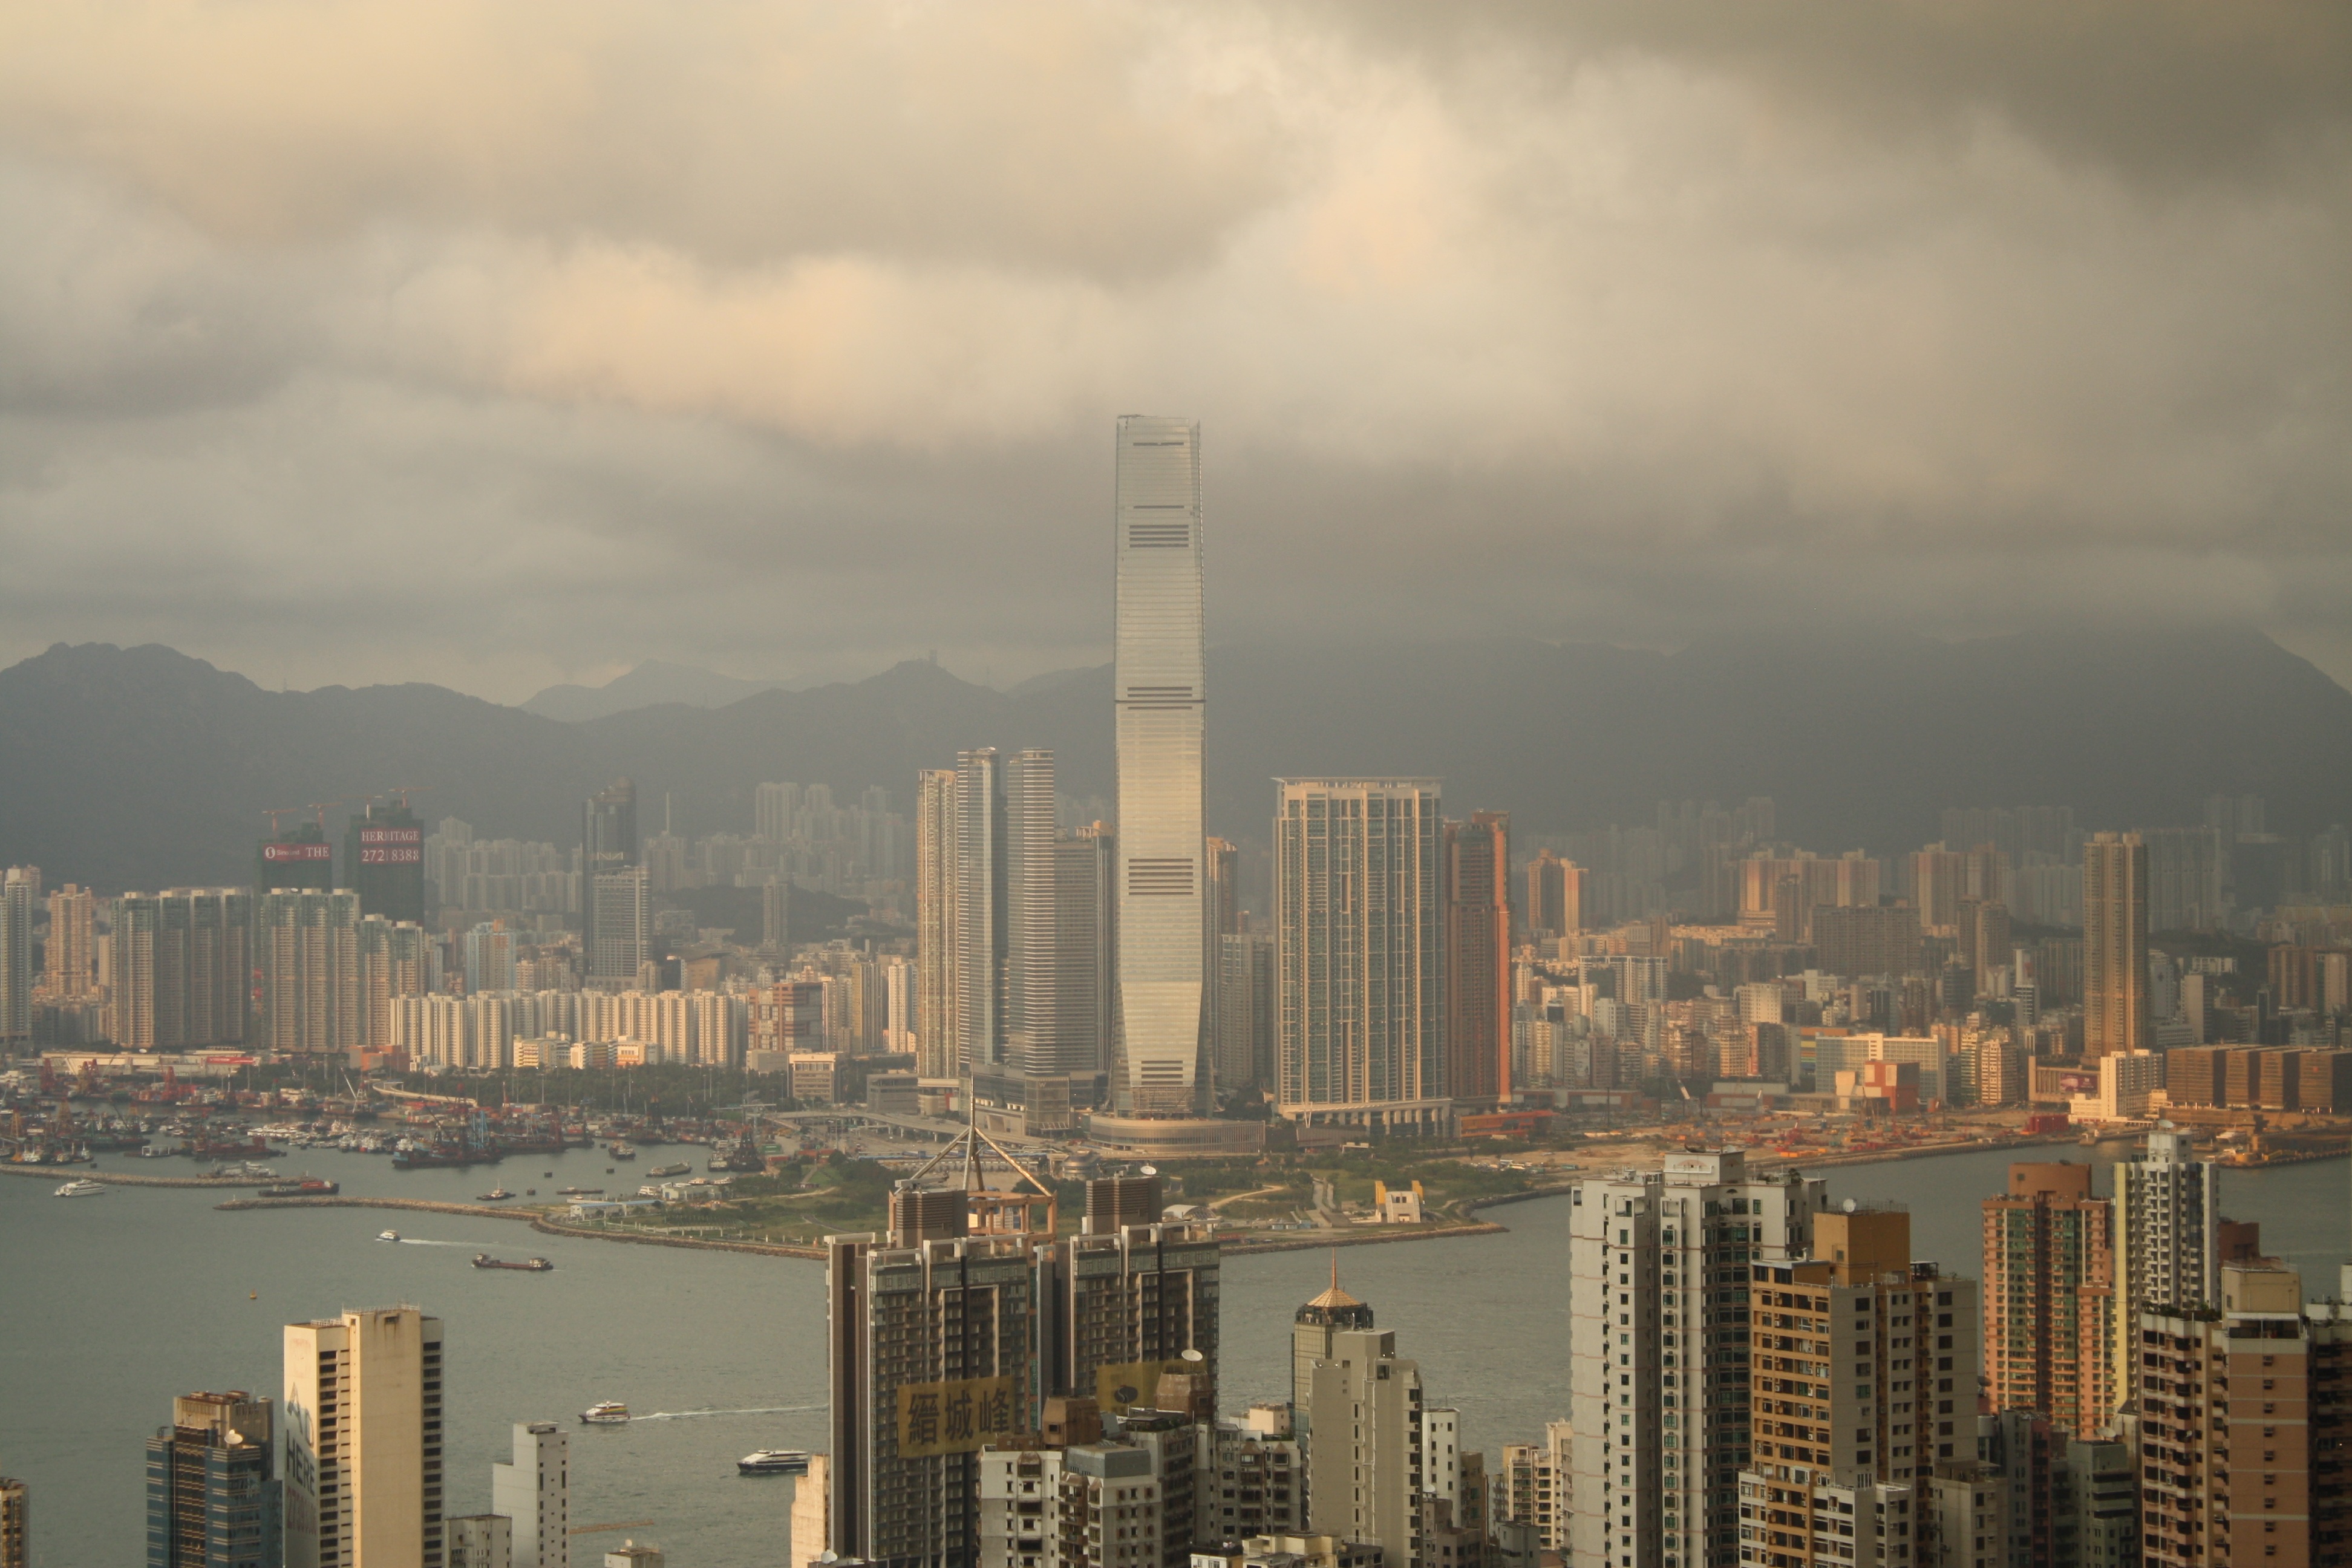
landscape, sea, water, horizon, sky, skyline, morning, view, building, city, peak, skyscraper, urban, cityscape, downtown, travel, dusk, evening, tower, haze, bay, asia, harbor, modern, tower block, hong kong, international, clouds, central, victoria, hongkong, hong, kong, metropolis, urban area, residential area, geographical feature, atmospheric phenomenon, human settlement, atmosphere of earth, metropolitan area